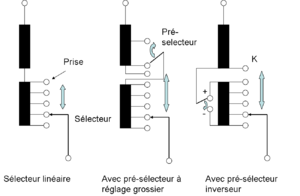
Les différents type de sélecteur et pré-sélecteur pour changeurs de prise.
Un changeur de prises d'après la désignation de la commission électrotechnique internationale, régleur en charge, d'après la désignation RTE, est un appareil permettant de rajouter ou de retrancher des spires à l'enroulement principal du transformateur. Le rapport de transformation du transformateur peut ainsi être adapté aux conditions de charge sur le réseau afin de maintenir la tension à un niveau optimal. Les changeurs de prises peuvent être hors circuit ou en charge, dans le premier cas le courant doit être interrompu avant de changer la prise alors que ce n'est pas nécessaire dans le second cas. Ces derniers sont constituées de 2 parties : le sélecteur et le commutateur. Un pré-sélecteur peut être ajouté pour augmenter le nombre de prises disponibles. Le sélecteur permet comme son nom l'indique de sélectionner la prise. Il ne peut être déplacé que lorsque le courant ne le traverse pas. Le commutateur permet de faire transiter le changeur de prises d'une prise à l'autre sans interrompre le service. Plusieurs principes de fonctionnement existent pour ce dernier : en drapeau ou en fanion symétrique. Un mécanisme d'entraînement permet d'actionner le commutateur.